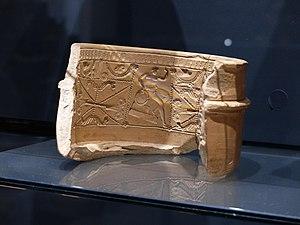
Musée de la Céramique de Lezoux (Puy-de-Dôme). Moule d'une coupe de céramique sigillée gallo-romaine de Lezoux. Forme Drag 30. IIe siècle.
Le musée de la Céramique de Lezoux est un musée départemental situé à Lezoux. Il est consacré principalement à la céramique gallo-romaine. Lezoux était sous l'Empire romain l'un des principaux centres de production de poterie : la céramique sigillée était exportée dans tout l'Empire.